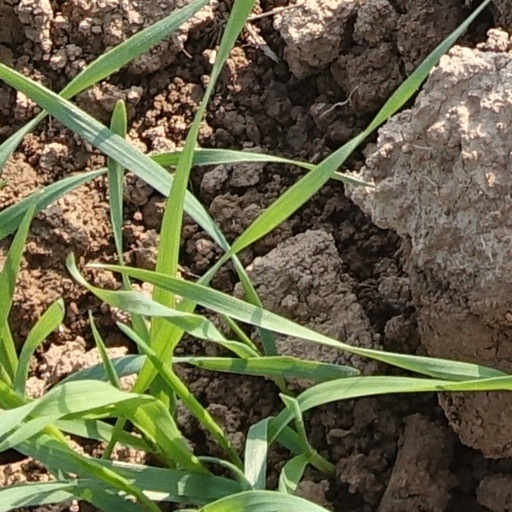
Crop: wheat